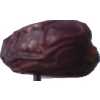
Label: dates